The Two of Us (1967 film)

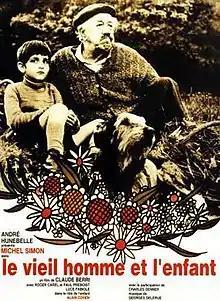

The Two of Us is a 1967 French comedy-drama film. It starred Michel Simon, Charles Denner and Alain Cohen, and was the first film Claude Berri directed. The film was entered into the 17th Berlin International Film Festival, where Michel Simon won the Silver Bear for Best Actor award.